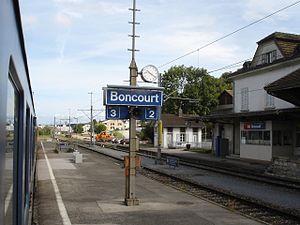
La gare de Boncourt est une gare ferroviaire suisse de la ligne de Delémont à Delle. Elle est située rue de la Gare, à environ 500 mètres, dans le sud, de la localité centre de la commune de Boncourt, dans le canton du Jura.